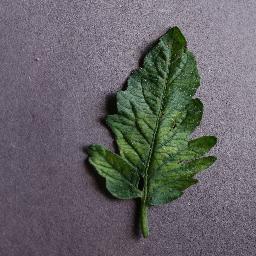
Label: Tomato___Tomato_mosaic_virus